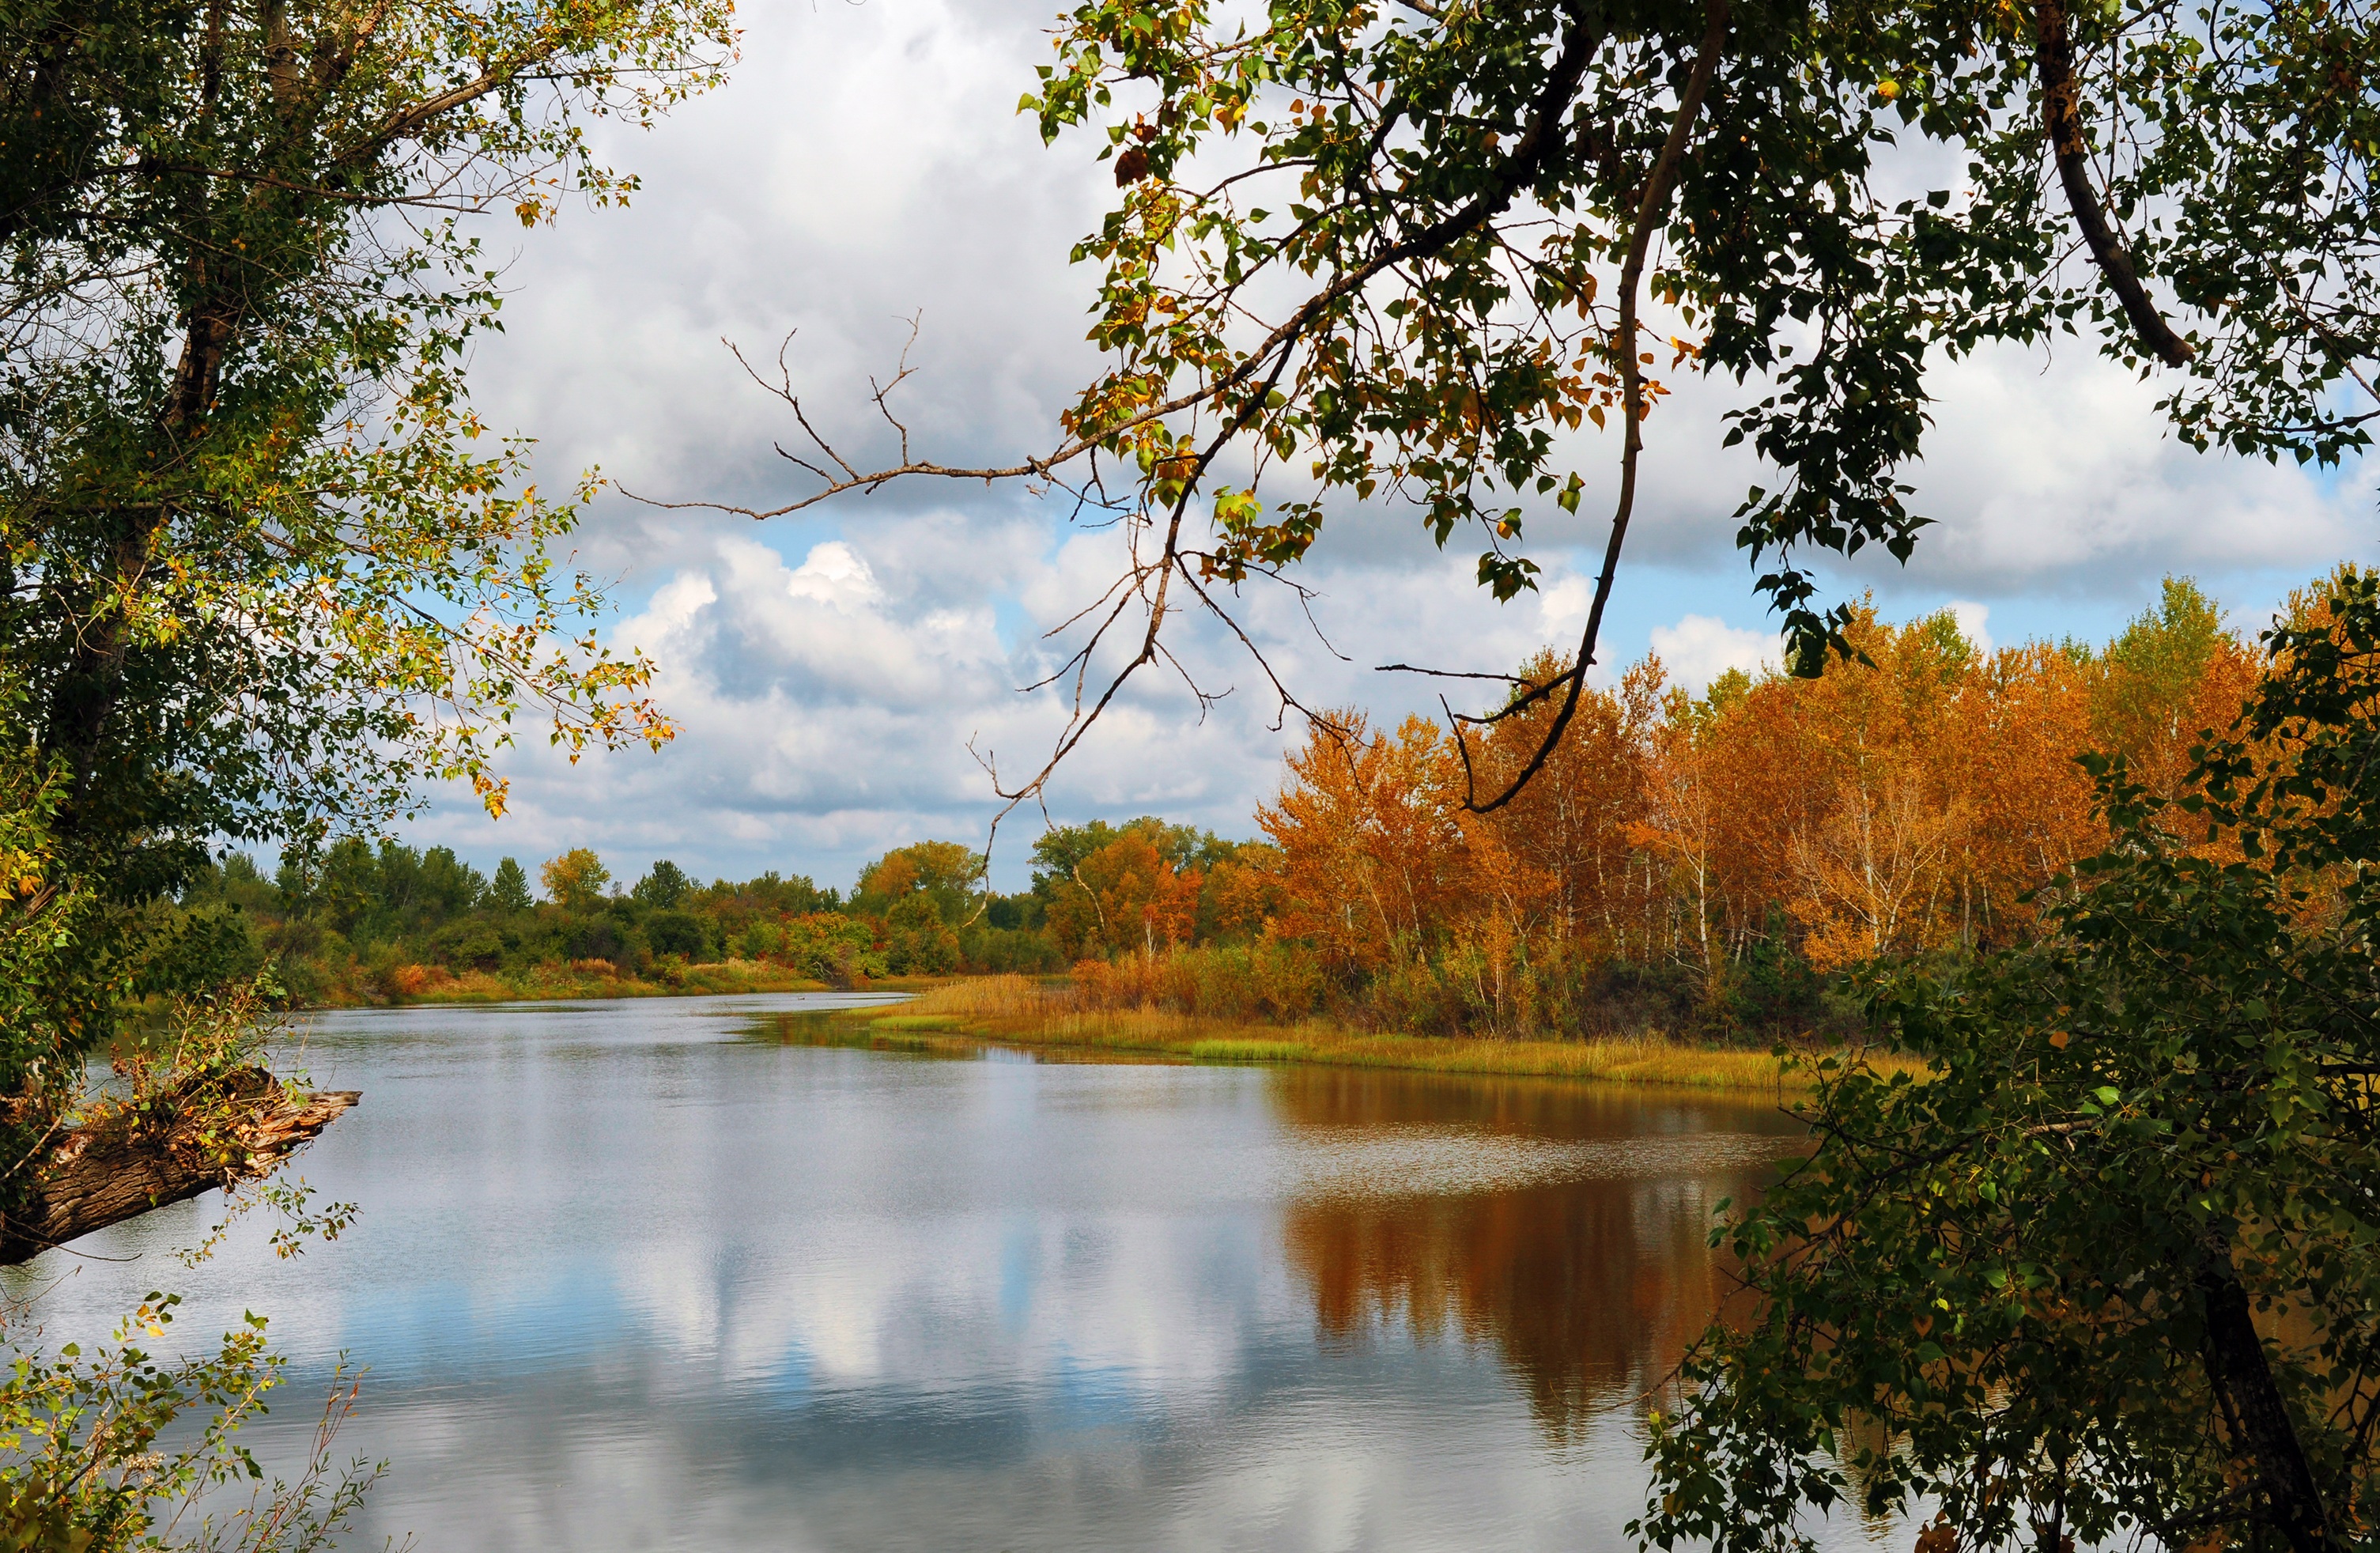
landscape, tree, water, nature, forest, branch, plant, sunlight, morning, leaf, flower, lake, river, pond, stream, reflection, autumn, park, season, body of water, trees, gold, bright, beauty, woodland, habitat, natural environment, atmospheric phenomenon, woody plant